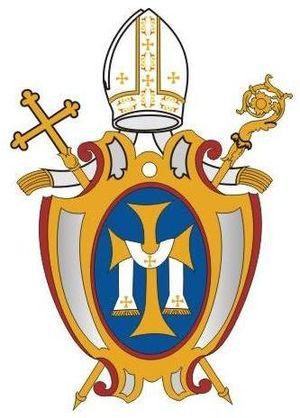
L'Administration apostolique personnelle Saint-Jean-Marie-Vianney est une juridiction épiscopale brésilienne que l'Église catholique a érigée le 18 janvier 2002, par la réintégration dans la pleine communion avec Rome de l'Union Saint-Jean-Marie-Vianney.